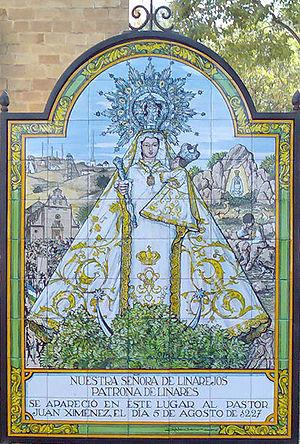
Linares est une commune située dans la province de Jaén de la communauté autonome d'Andalousie en Espagne.
Une apparition mariale, appelée aussi mariophanie, est un supposé phénomène surnaturel se rapportant spécifiquement à une vision de la Vierge Marie, mère de Jésus. La tradition populaire rapporte de nombreuses apparitions mariales et l'Église catholique n'en a reconnu qu'une vingtaine. L'Église copte orthodoxe a également reconnu quelques apparitions au cours du XXᵉ siècle. L'événement prend généralement le nom de la ville où il se produit. Curieusement, le pays où la dévotion à Marie, mère de Dieu, est la plus intense et la plus fervente, la Russie, n'a été gratifié d'aucune apparition mariale. Ce qui fit dire que si les apparitions sont à l'ouest, la dévotion est à l'est.